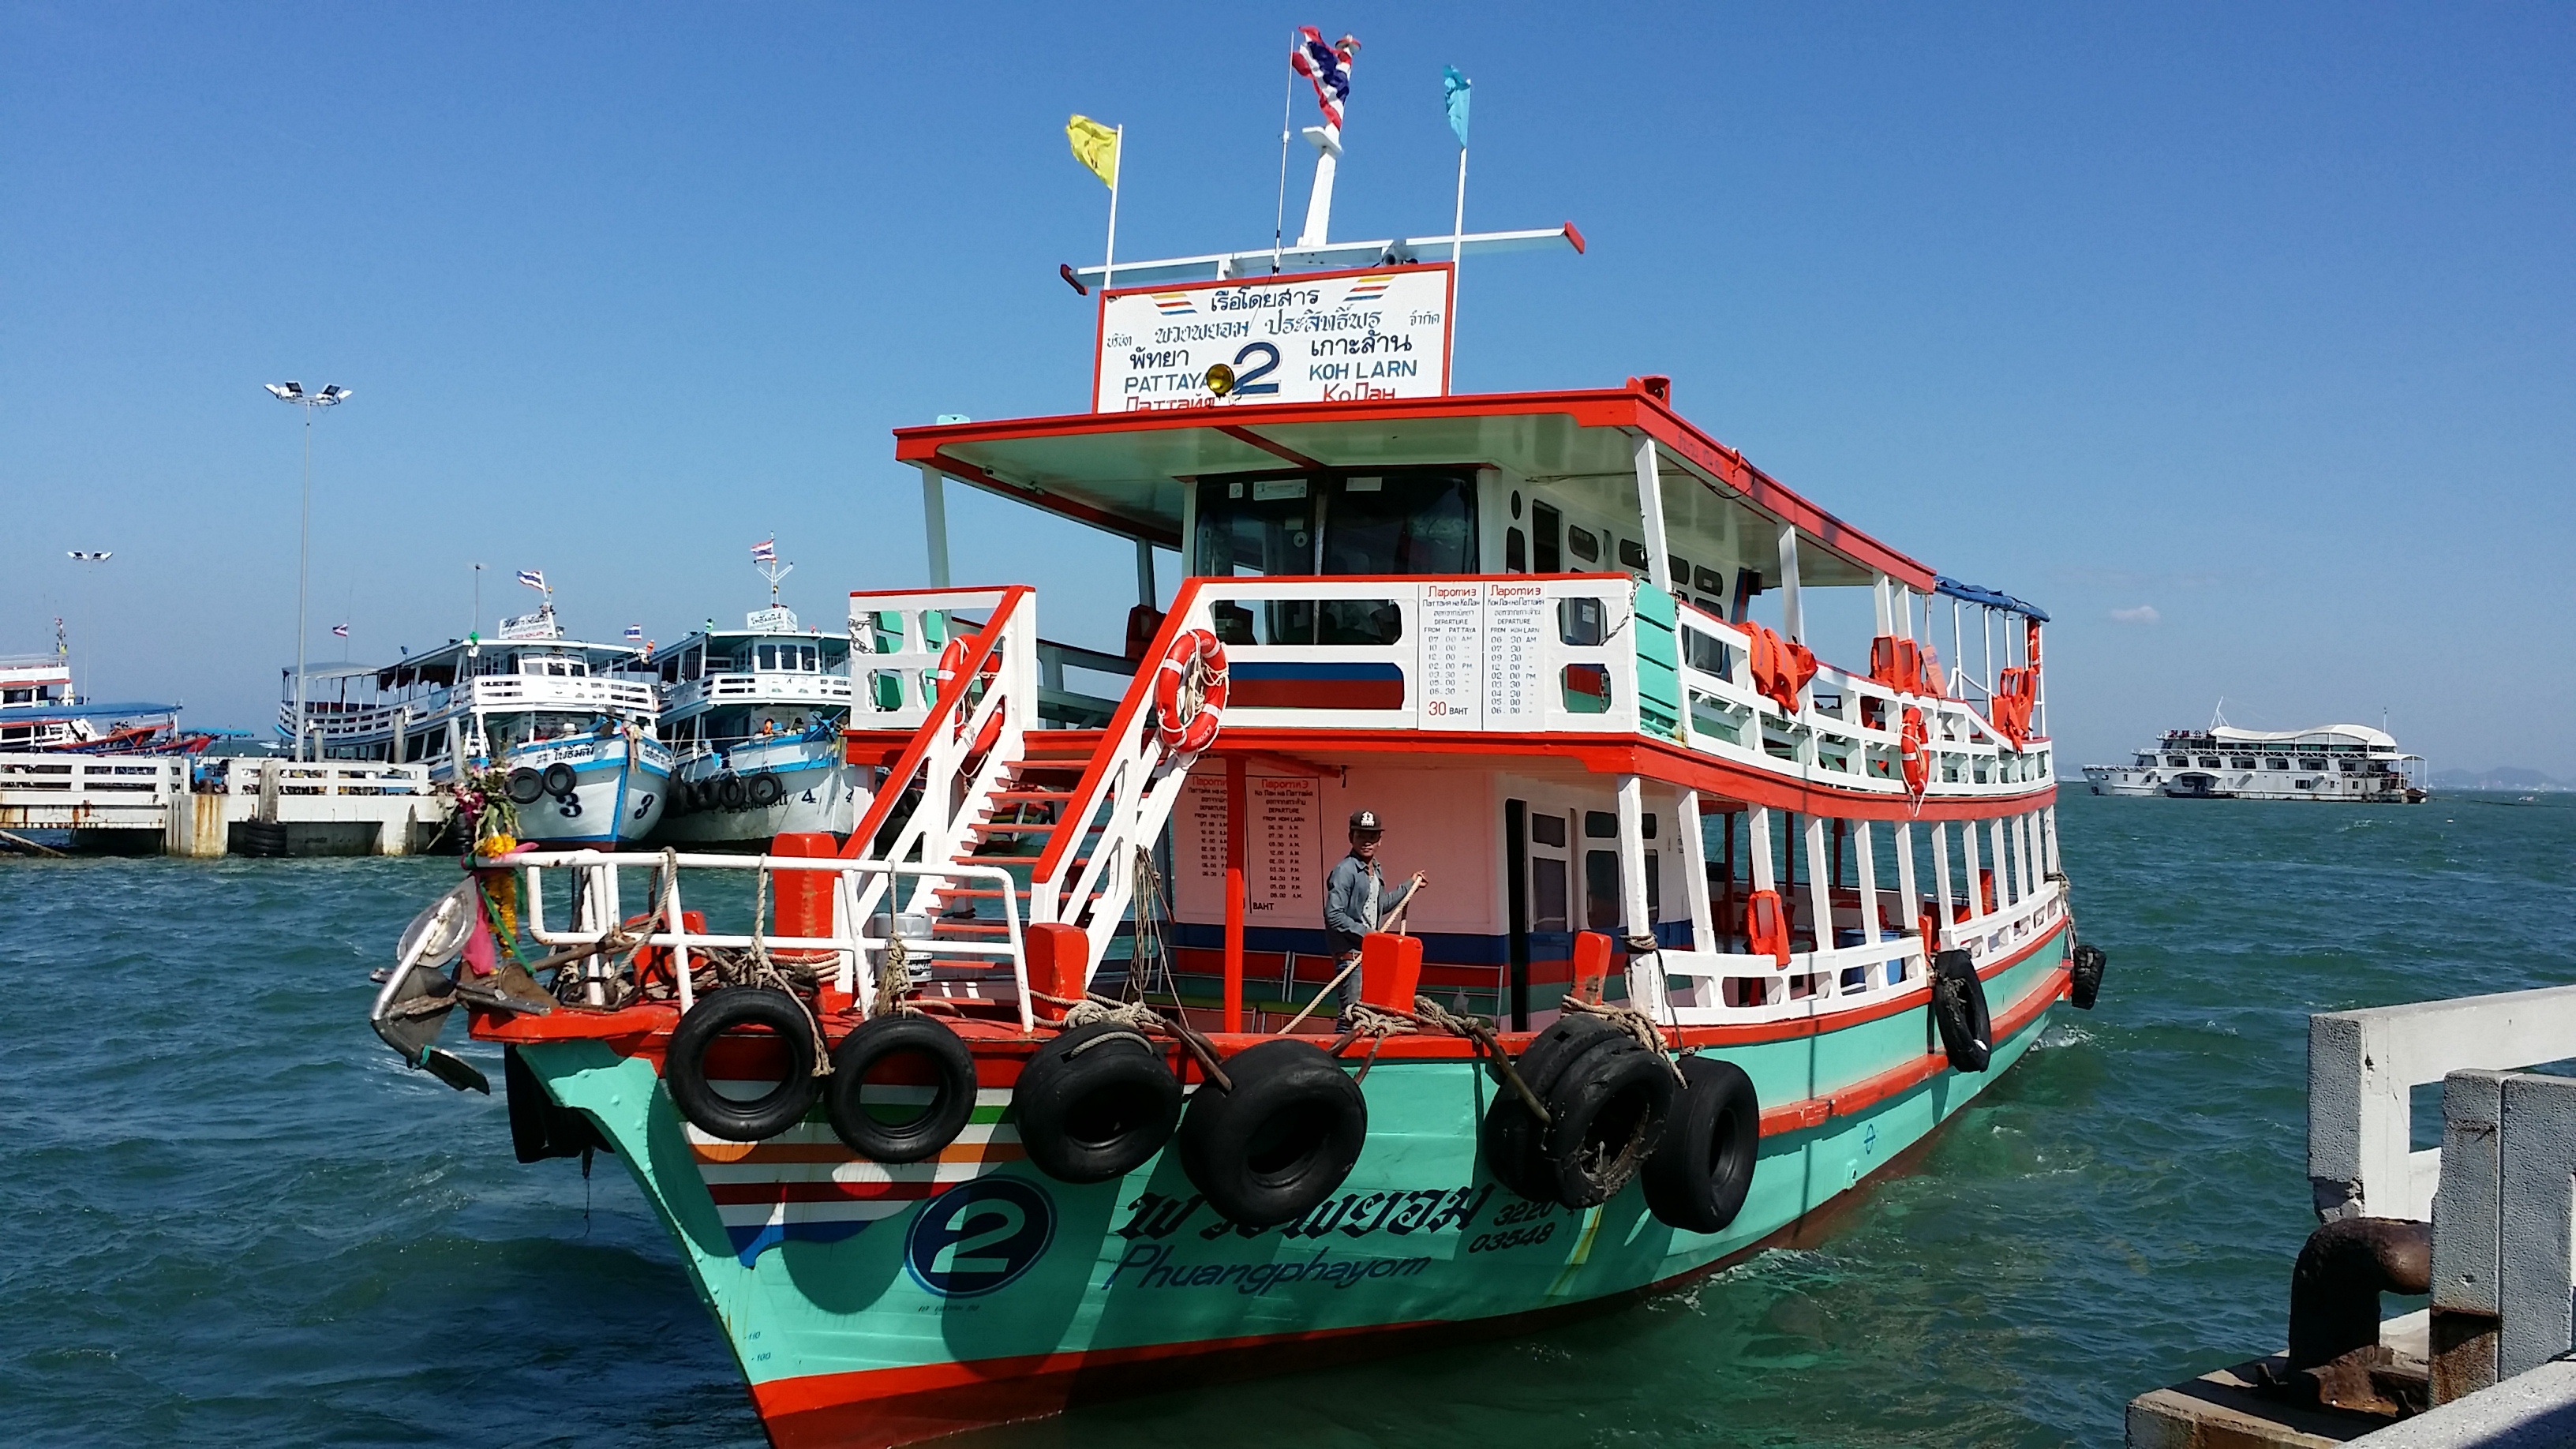
sea, coast, boat, ship, travel, vehicle, holiday, harbor, cargo ship, thailand, ferry, channel, tugboat, watercraft, steamboat, pattaya, container ship, fishing vessel, motor ship, passenger ship, paddle steamer, freight transport, koh larn